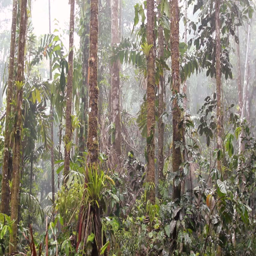
rain falling in the interior of tropical rainforest